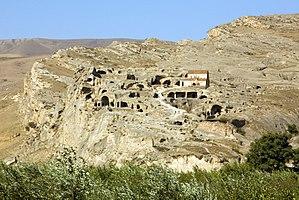
Le tourisme est une composante importante de l'économie de la Géorgie : elle a apporté une contribution au produit intérieur brut du pays de 6,7% en 2015, de 7,1% en 2016, de 6,9% en 2017 et de 7,6% en 2018.
La municipalité de Gori, est un district de la région de Kartlie intérieure, en Géorgie. La ville principale est la ville de Gori.
Ouplistsikhé est une cité troglodytique située sur la Mtkvari à 10 km à l’est de Gori, inscrit à la liste indicative du patrimoine mondial de l’UNESCO.